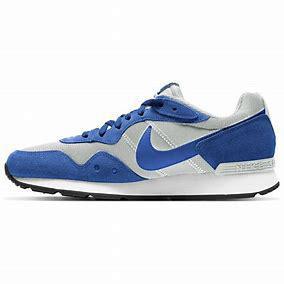
Brand: Nike
Model: Venture Runner